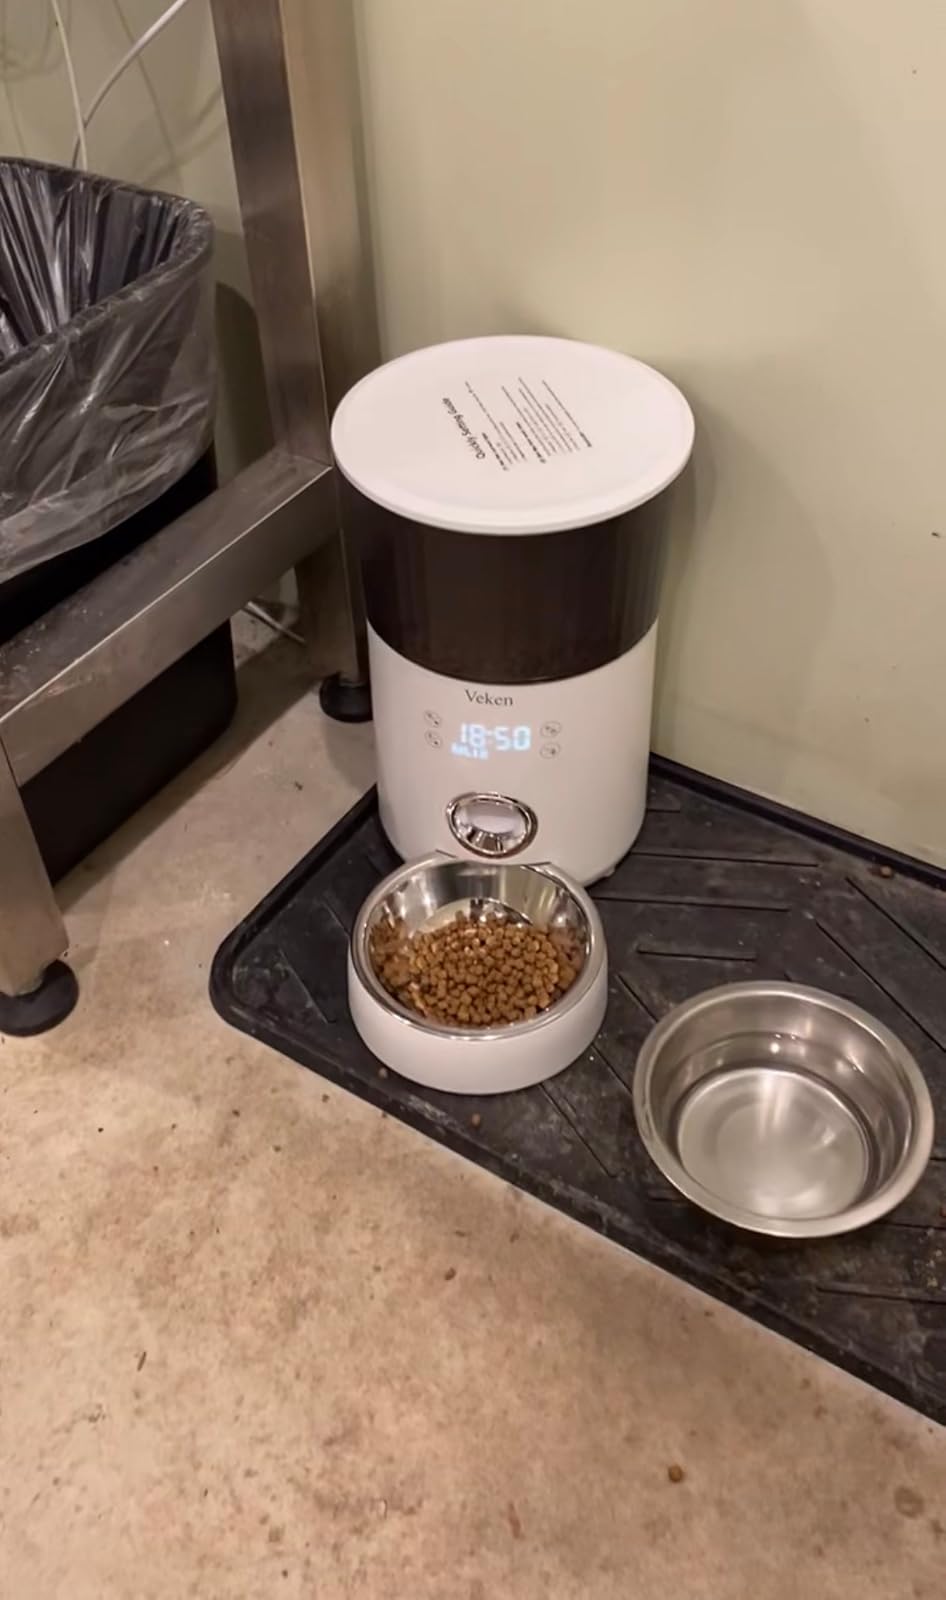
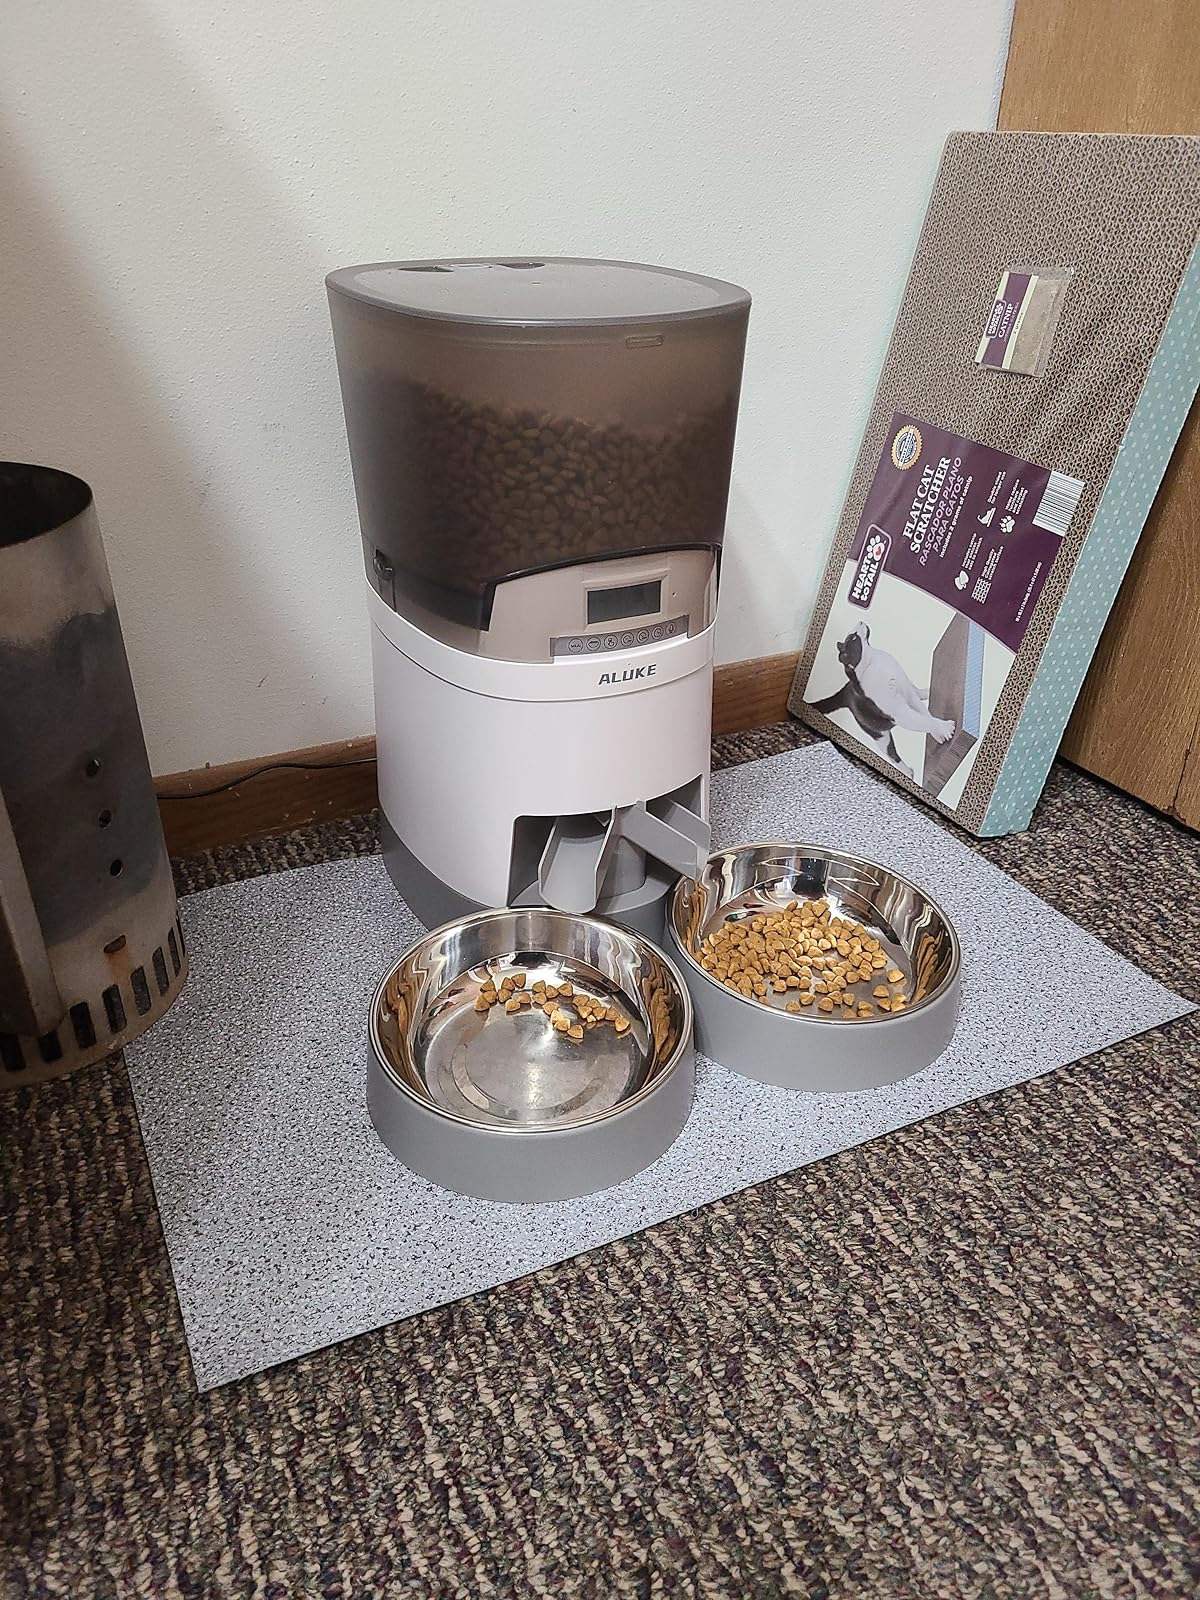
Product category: items_feeder
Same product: no